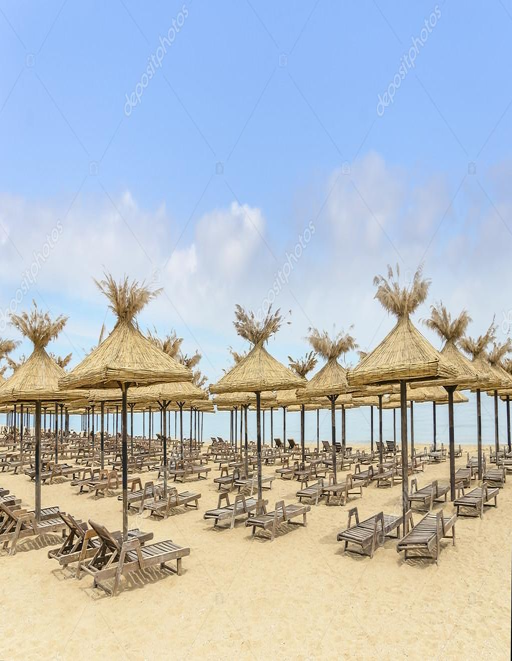
thatched umbrellas and wooden lounge chairs on the beach .